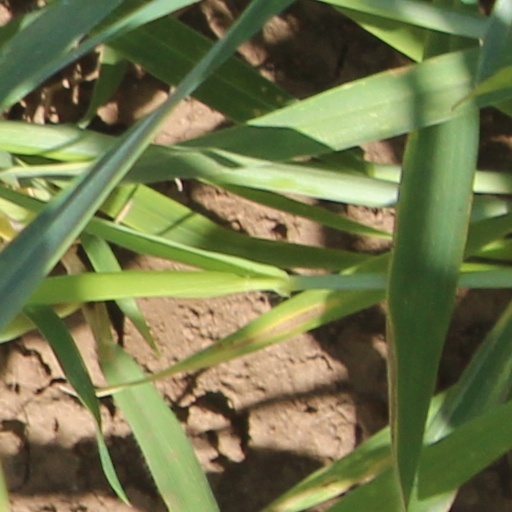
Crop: wheat